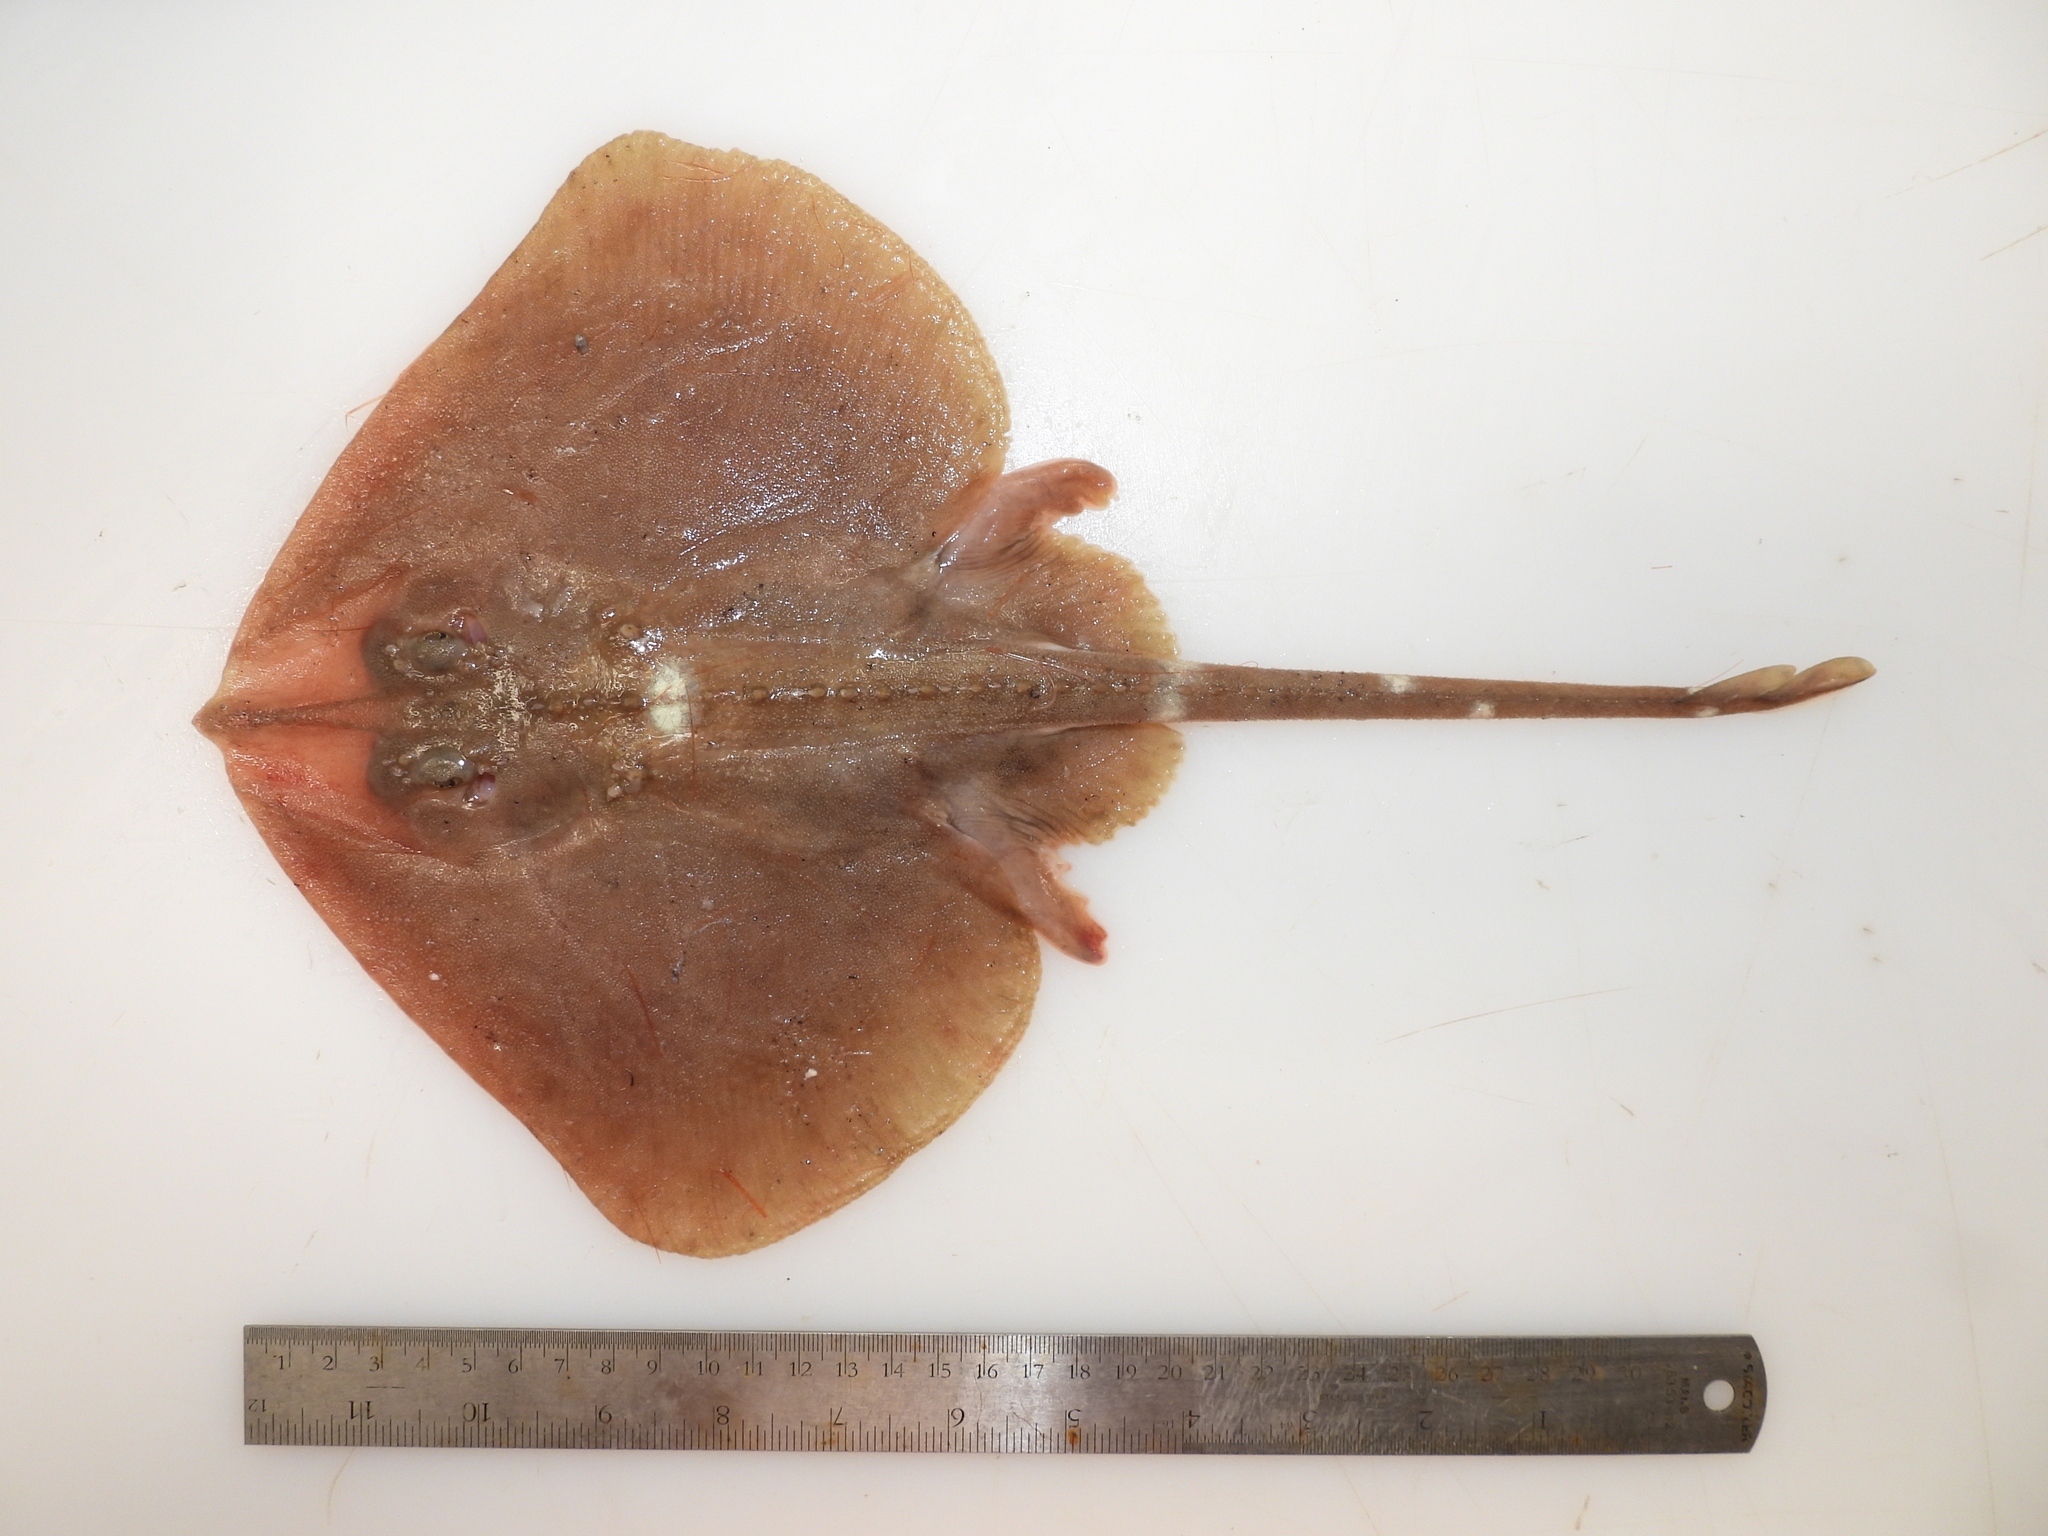
fish (species not among the labelled classes)